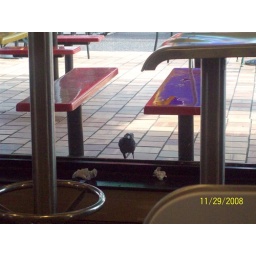
a black bird looking in the window at mcdonalds